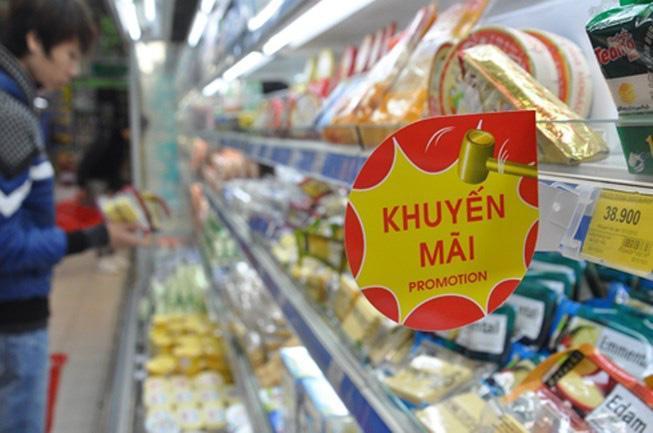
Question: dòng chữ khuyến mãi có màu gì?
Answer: màu đỏ